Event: Nepal Earthquake
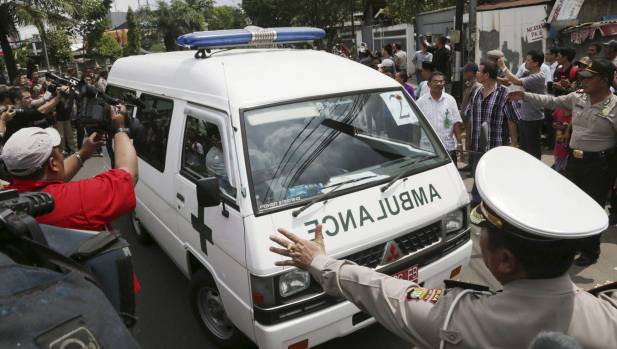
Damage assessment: no_damage